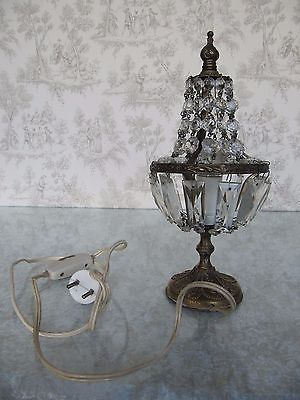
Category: lamp